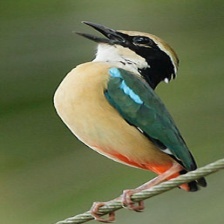
Species: INDIAN PITTA
Scientific name: PITTA BRACHYURA